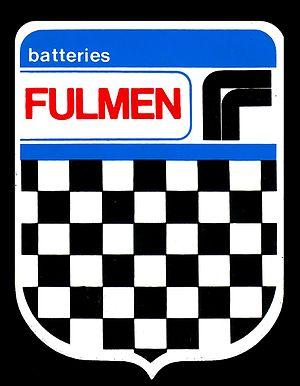
Logo Fulmen dans les années 1970
Fulmen ou Accumulateur Fulmen est une marque de batterie au plomb appartenant à la société Exide Technologies. Elle fut une entité indépendante jusque dans les années 70.